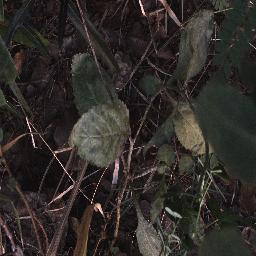
Label: snake_weed